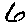
Label: 6